Electro-technical officer

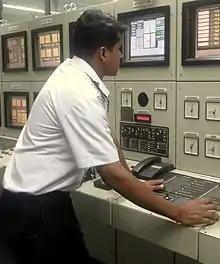
An ETO monitoring sensors and alarm systems

The Marine Electrical Engineer is a vital positions in the technical hierarchy of a ship and is constrained by their assigned work under the Chief Engineer's overview. An ETO manages a key role in the Senior Management Team and reports directly to the Chief Engineer.